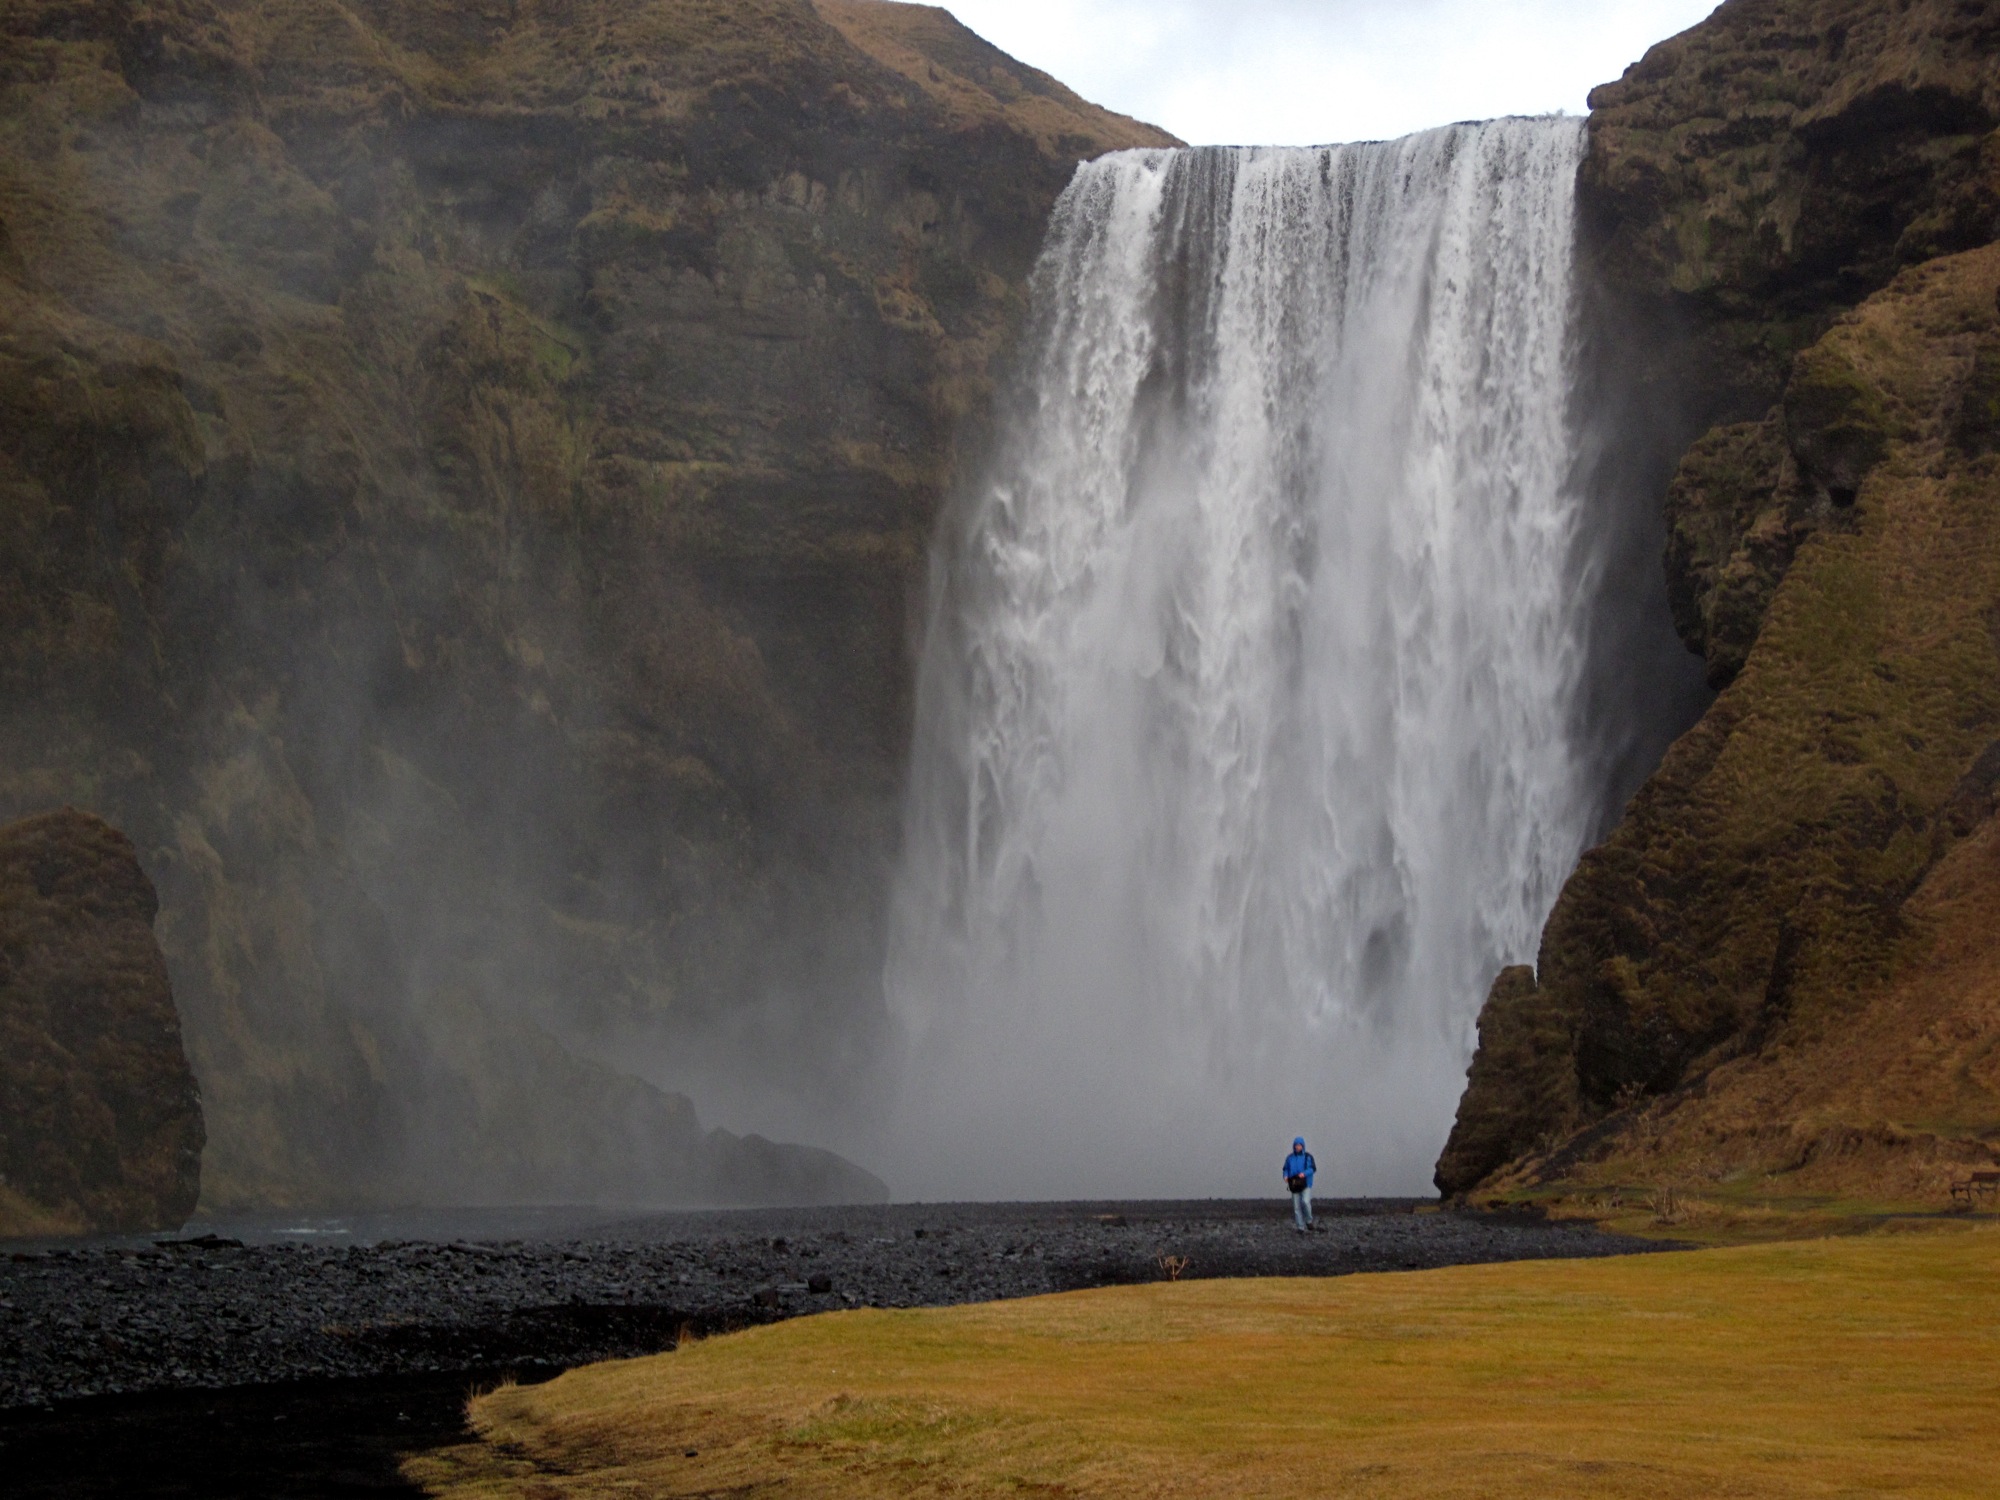
sea, coast, water, rock, waterfall, formation, cliff, iceland, terrain, body of water, wasserfall, water feature